History of Poland

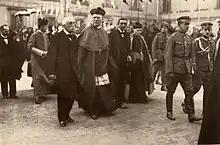
The Regency Council of the Kingdom of Poland in 1918. The "Kingdom" was established to entice Poles to cooperate with the Central Powers.

In the 1870s–1890s, large-scale socialist, nationalist, agrarian and other political movements of great ideological fervor became established in partitioned Poland and Lithuania, along with corresponding political parties to promote them. Of the major parties, the socialist First Proletariat was founded in 1882, the Polish League (precursor of National Democracy) in 1887, the Polish Social Democratic Party of Galicia and Silesia in 1890, the Polish Socialist Party in 1892, the Marxist Social Democracy of the Kingdom of Poland and Lithuania in 1893, the agrarian People's Party of Galicia in 1895 and the Jewish socialist Bund in 1897. Christian democracy regional associations allied with the Catholic Church were also active; they united into the Polish Christian Democratic Party in 1919.